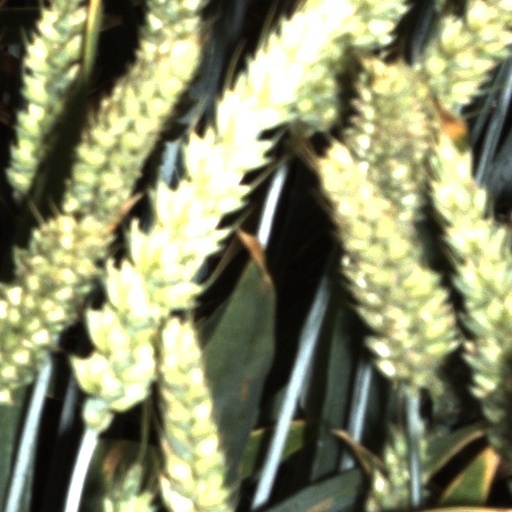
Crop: wheat